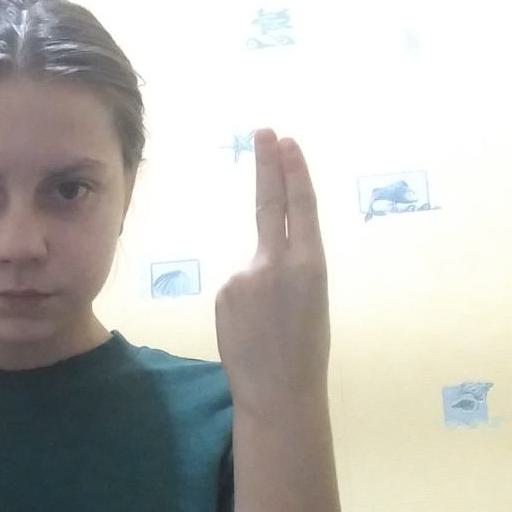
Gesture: two_up_inverted